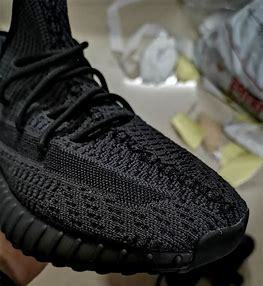
Brand: Adidas
Model: Yeezy Boost 350